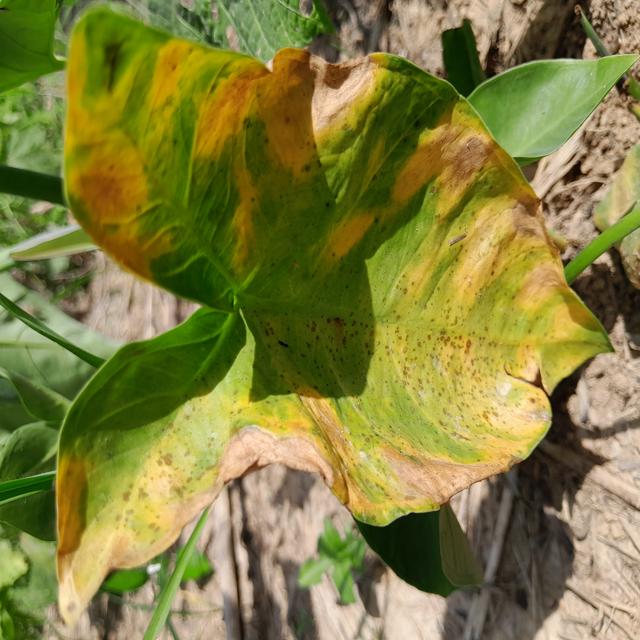
Label: Late_Blight